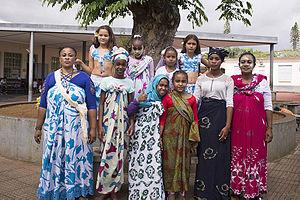
Des femmes et des filles mahoraises posent en groupe. Elles portent le salouva coloré traditionnel de Mayotte et pour certaines un kichalle assorti
Le msindzano est une parure cosmétique traditionnelle portée par les femmes de certaines îles de l'océan Indien comme dans l'archipel des Comores ou au Mozambique. Il est aussi appelé en français « masque de beauté ».
Le voile intégral désigne différentes formes de voiles islamiques qui couvrent le visage.
Mayotte, officiellement nommée département de Mayotte, est à la fois une région insulaire française et un département de France d'outre-mer qui sont administrés dans le cadre d’une collectivité territoriale unique dirigée par le conseil départemental de Mayotte.
Le hidjab ou hijab /ʔid͡ʒab/, voile ou foulard islamique, désigne un vêtement féminin porté par des femmes musulmanes et qui couvre leur tête en laissant le visage apparent.